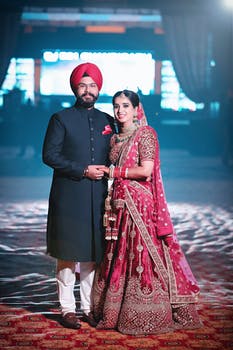
Label: No Watermark